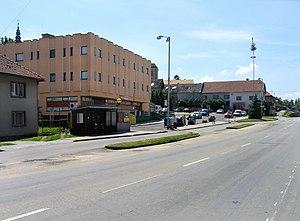
Zdounky est une commune du district de Kroměříž, dans la région de Zlín, en République tchèque. Sa population s'élevait à 2 119 habitants en 2018.